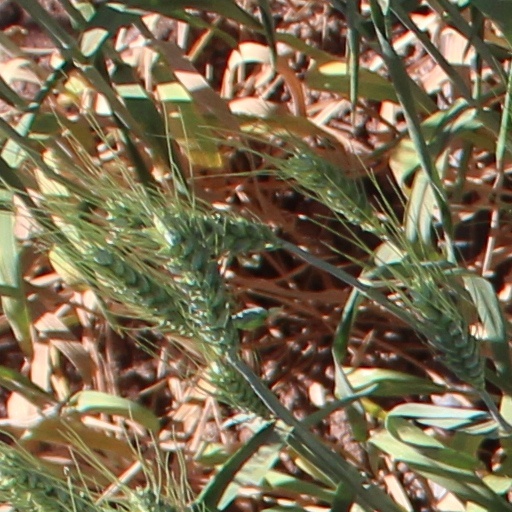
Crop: wheat